Vent d'est

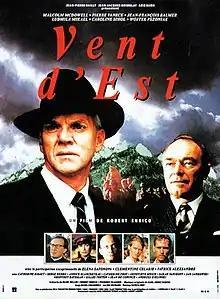

Vent d'est is a Franco-Swiss historical drama film directed by Robert Enrico, on a script co-written with Frédéric H. Fajardie, released in 1993.